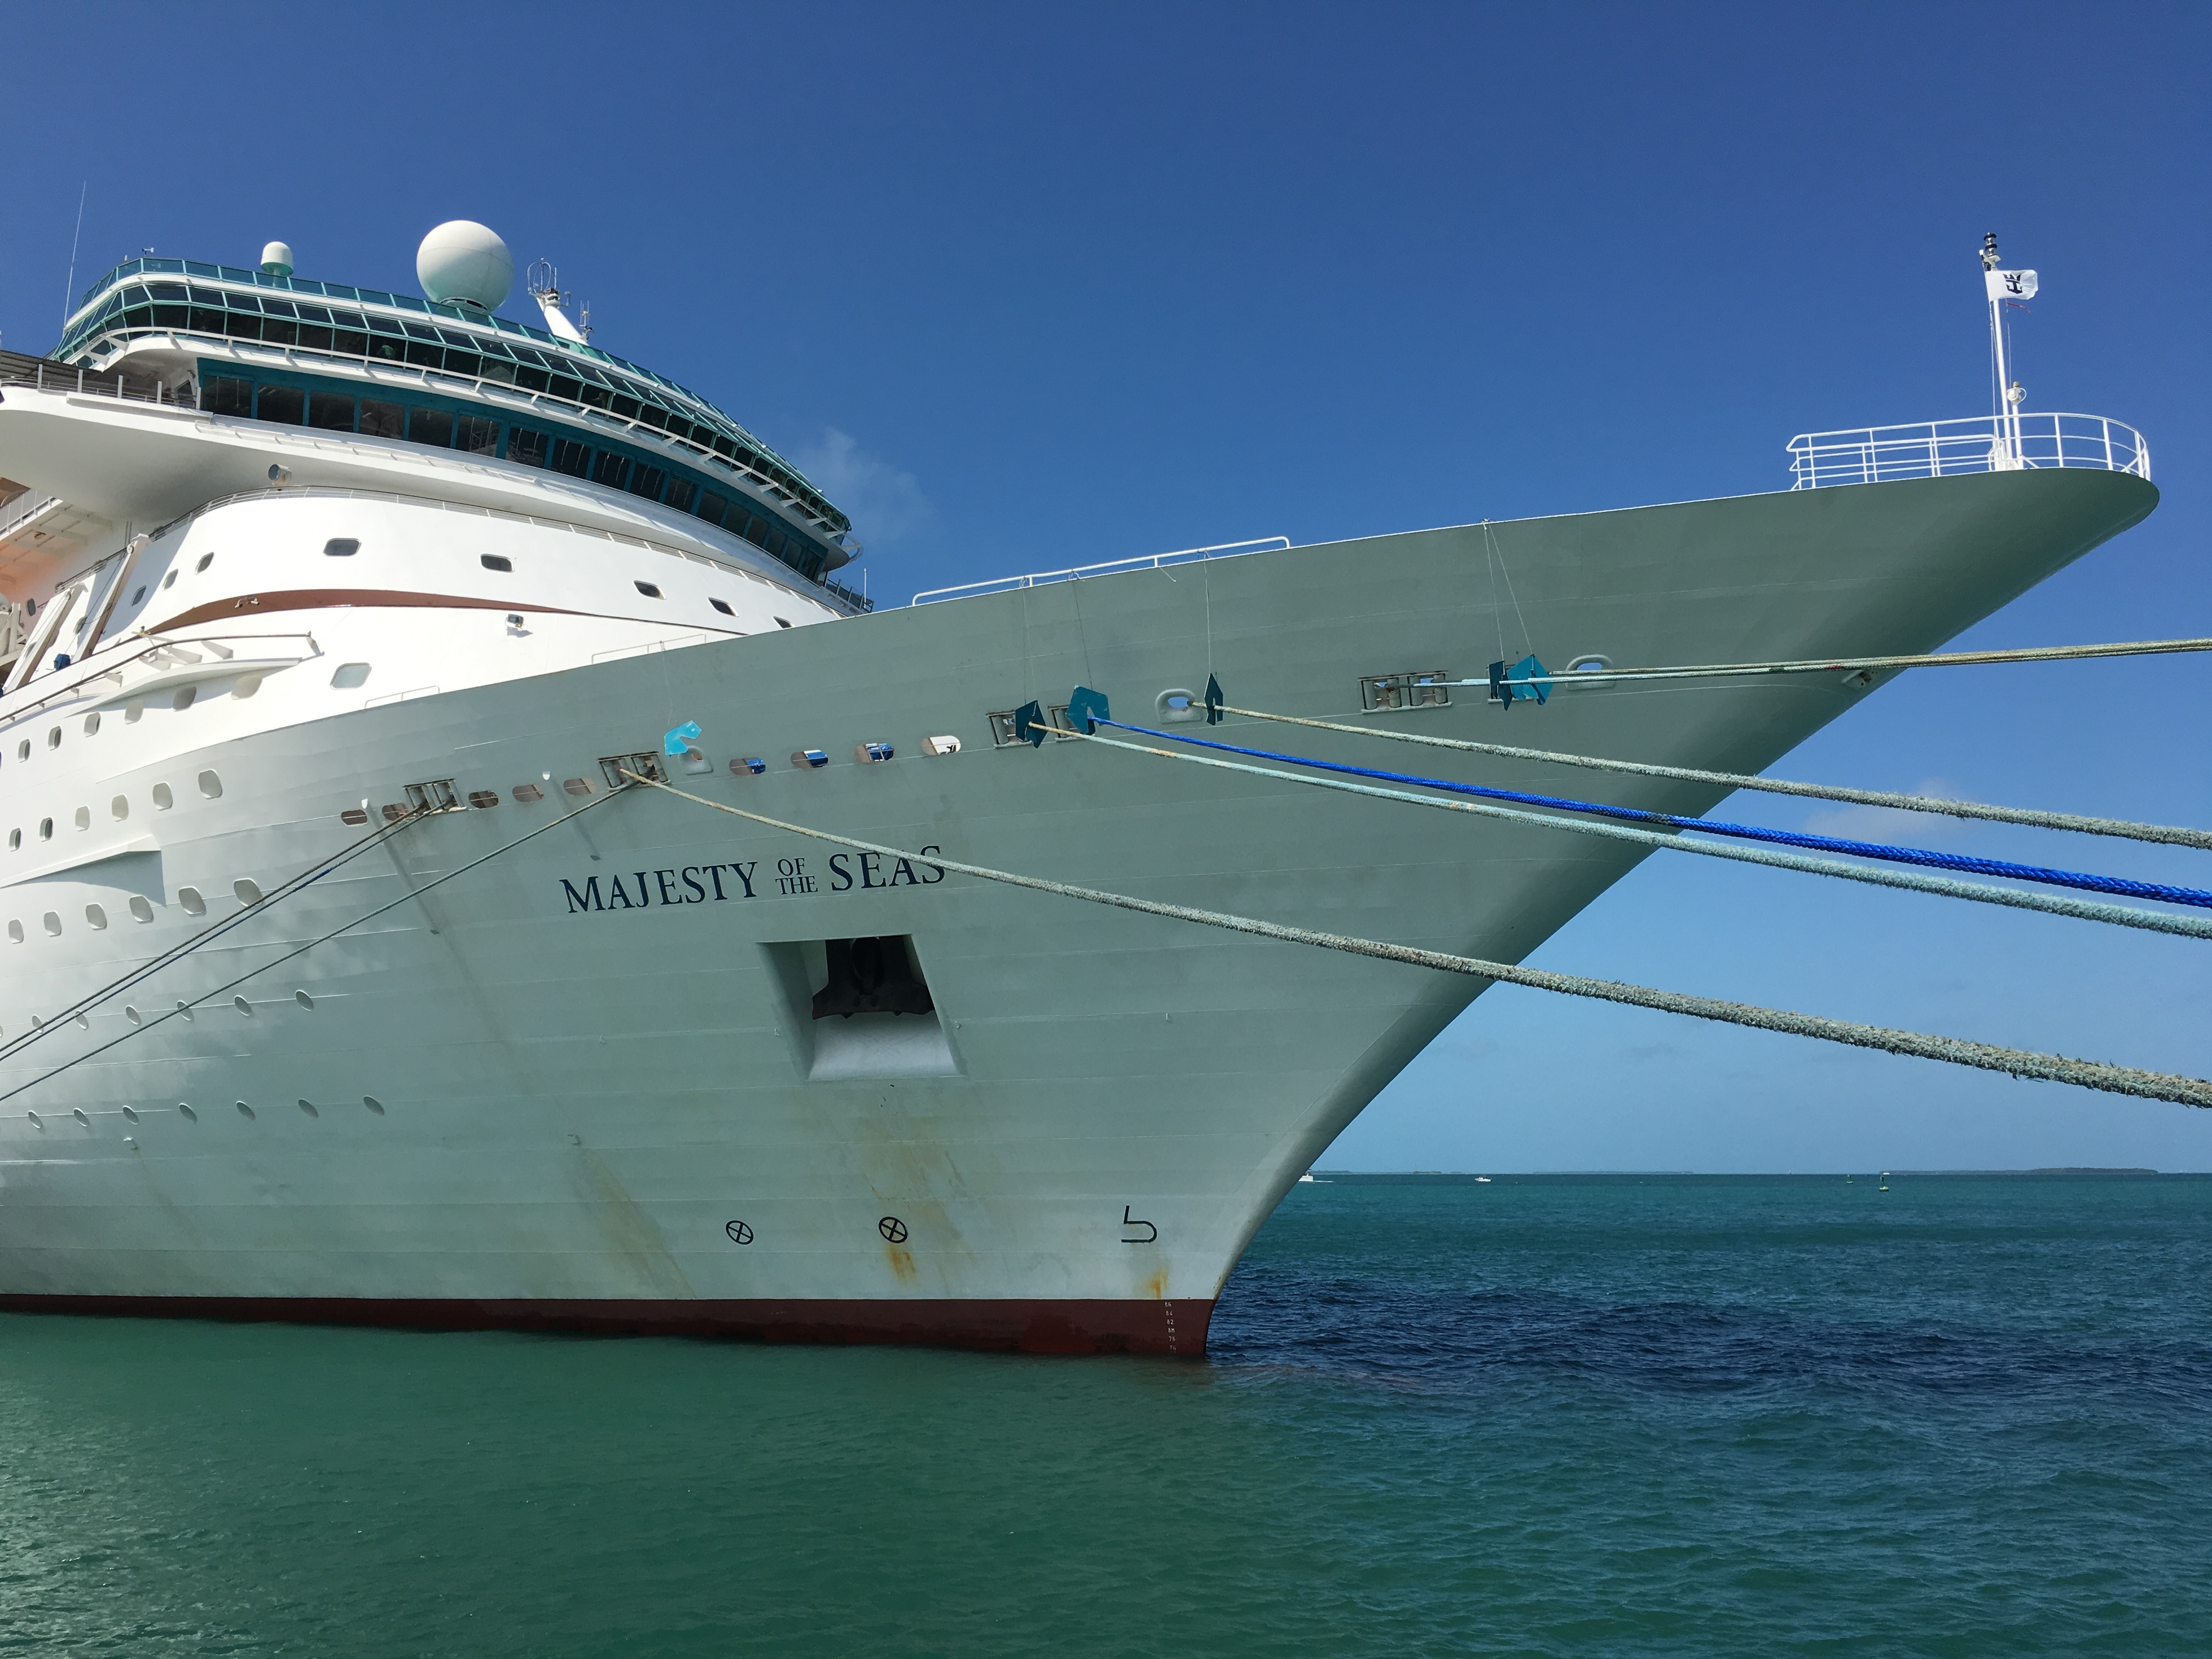
sea, boat, ship, vehicle, yacht, port, cruise, watercraft, cruise ship, passenger ship, key west, luxury yacht, freight transport, ocean liner, naval architecture